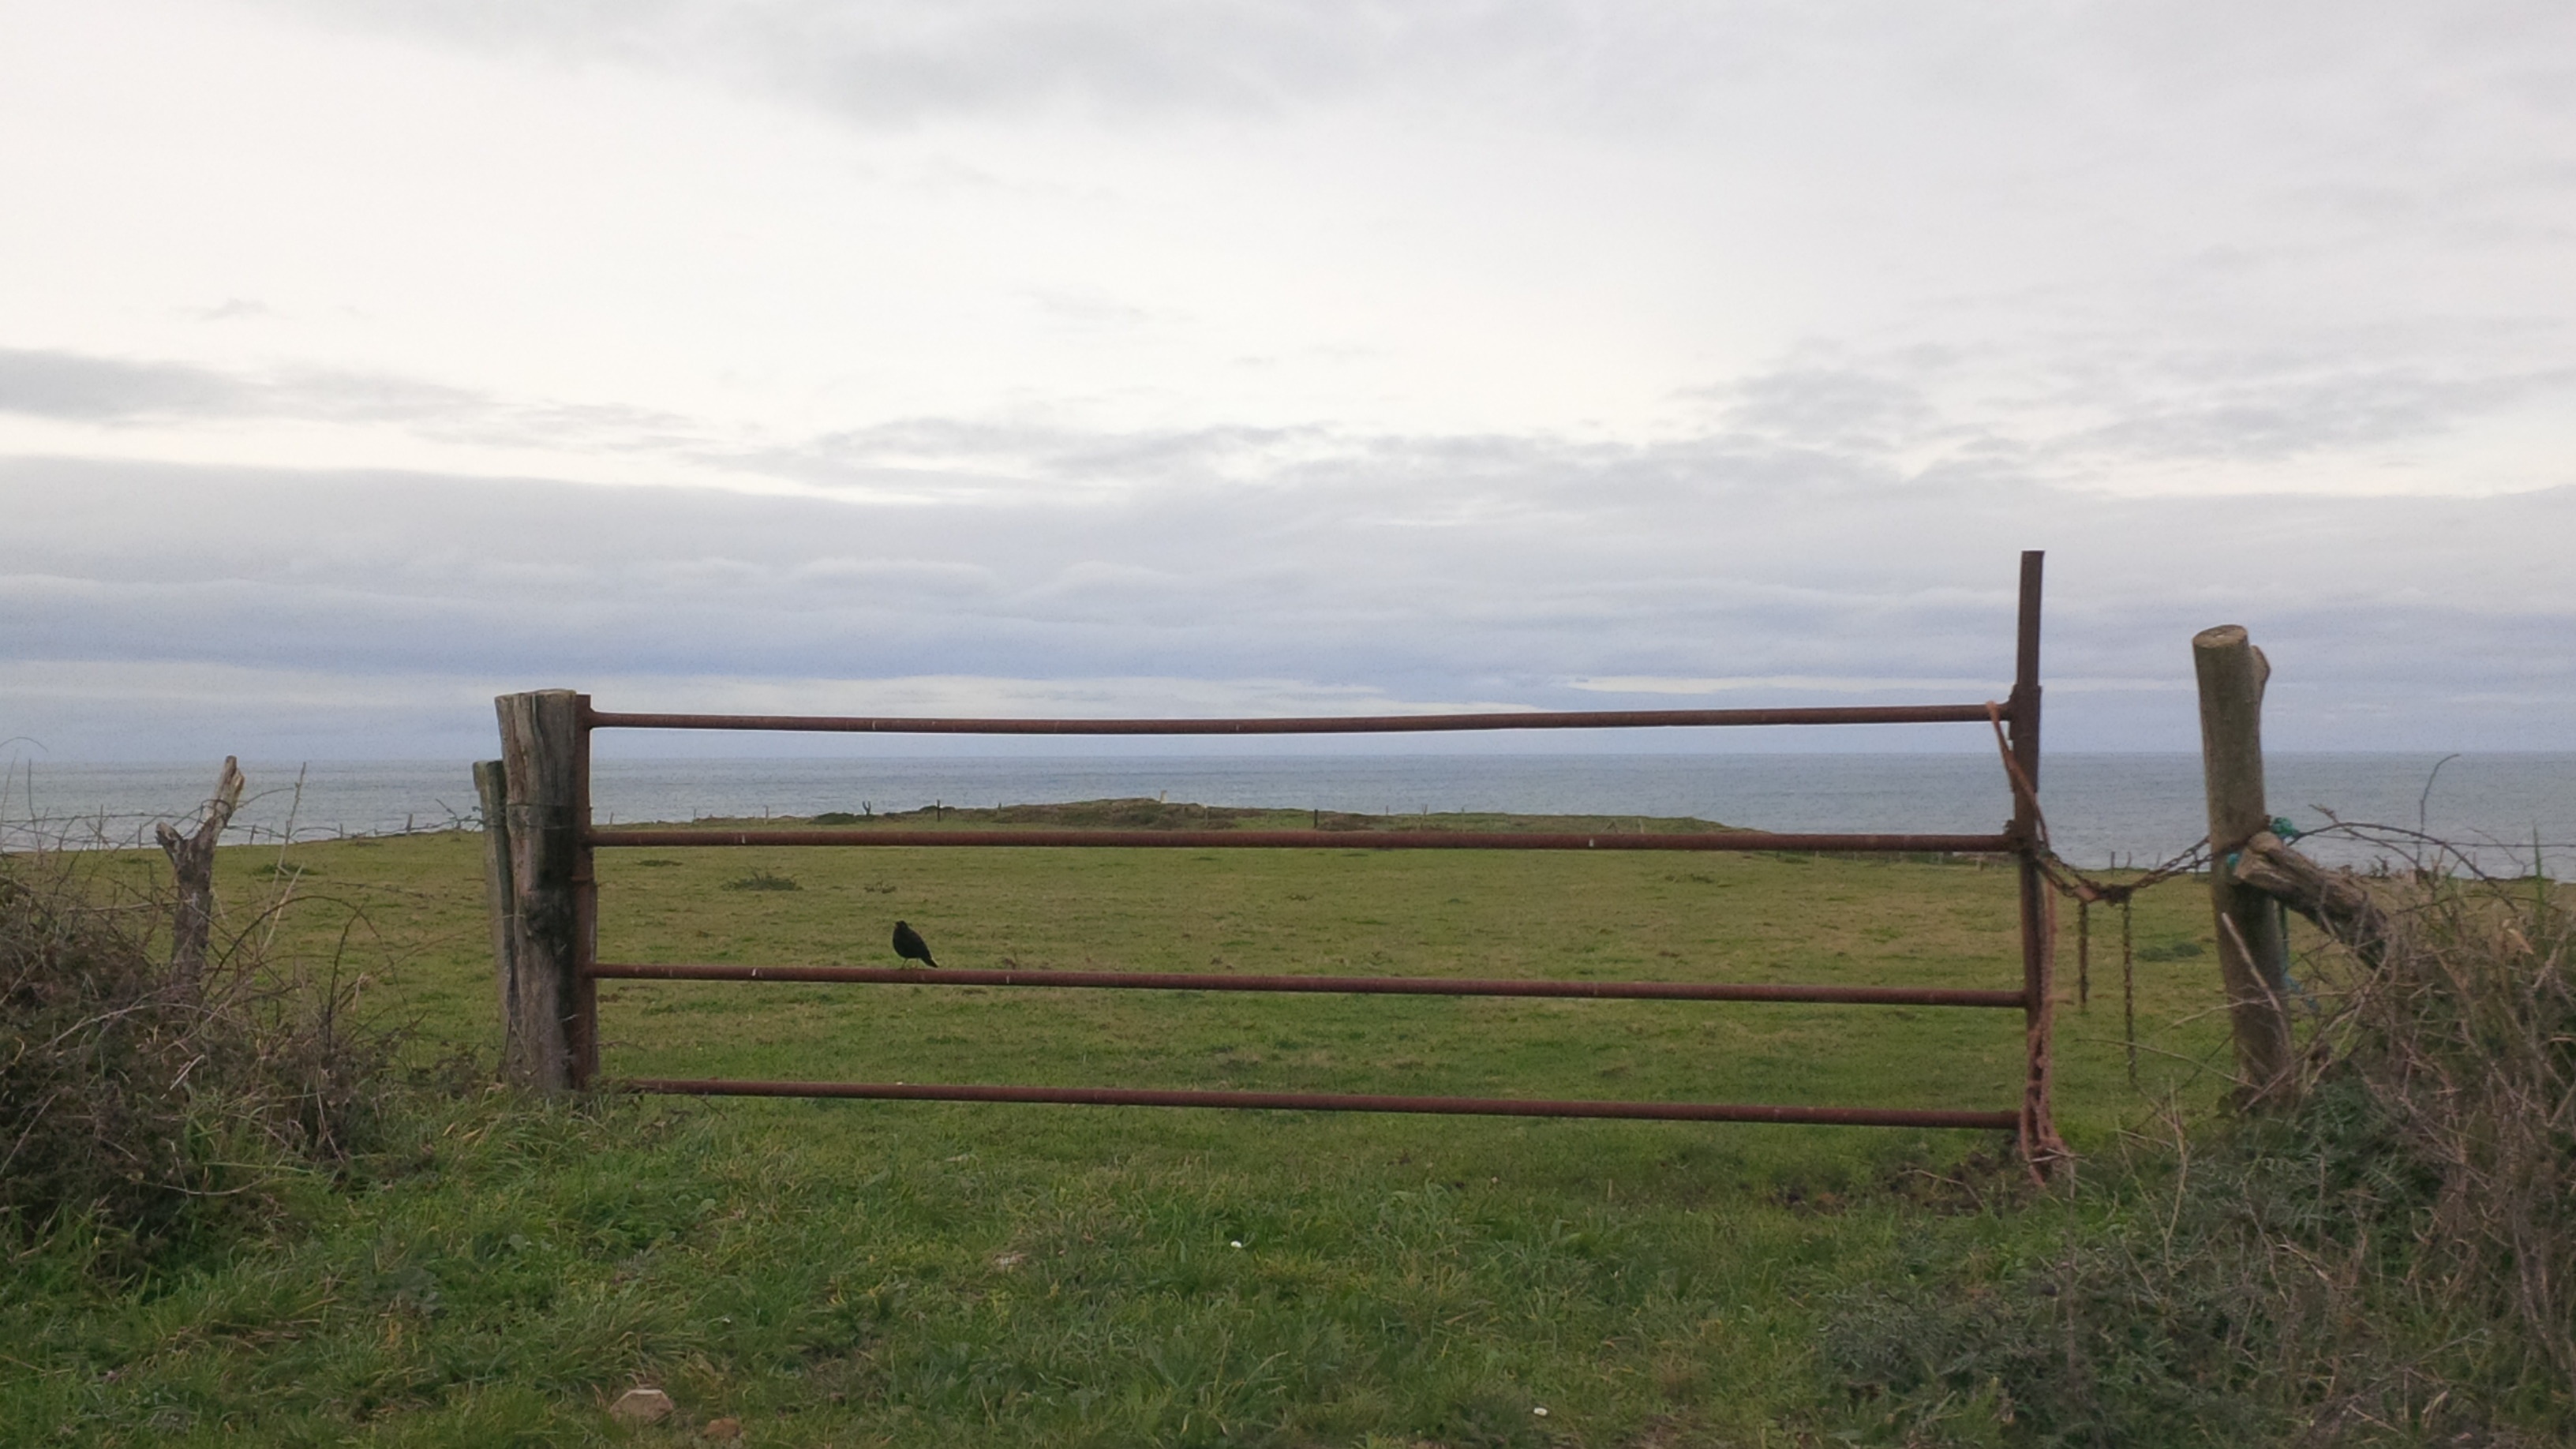
sea, coast, grass, horizon, marsh, fence, prairie, hill, lake, wind, pasture, ranch, wetland, habitat, rural area, natural environment, outdoor structure, home fencing